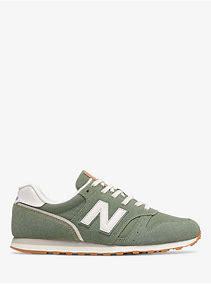
Brand: New
Model: Balance New Balance 373